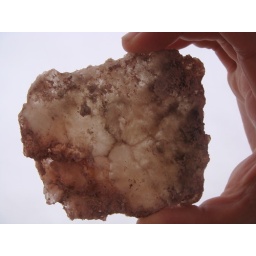
A piece of gypsum. It's pink on the left, clear in the middle, and gray on the right.